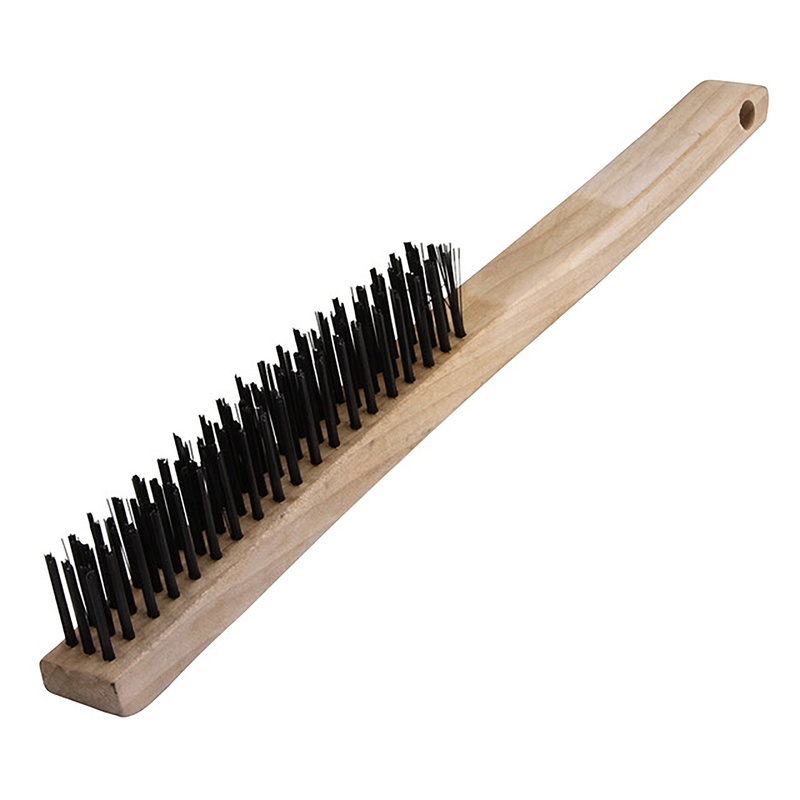
Warner 3 in. W X 14 in. L Carbon Steel Wire Brush
Brand Name: Warner *Bristle Length: 1.02 *Brush Head Width: 3 *Handle Length: 14 *Handle Material: Wood *Handle Type: Straight *Number in Package: 1 *Product Type: Wire Brush *Sub Brand: *Wire Material: Carbon Steel *Overall Length: 14 *Packaging Type: Bulk
Brand: WARNER MANUFACTURING CO
Category: Hardware > Tools > Deburrers > Manual Deburrers